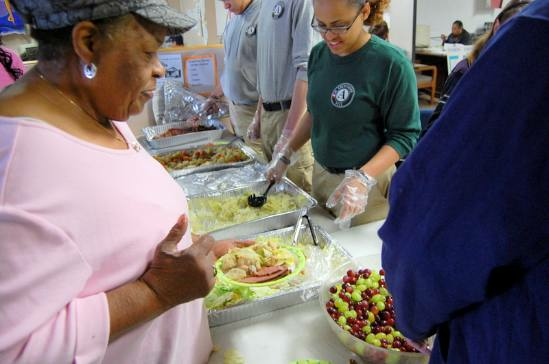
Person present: Yes